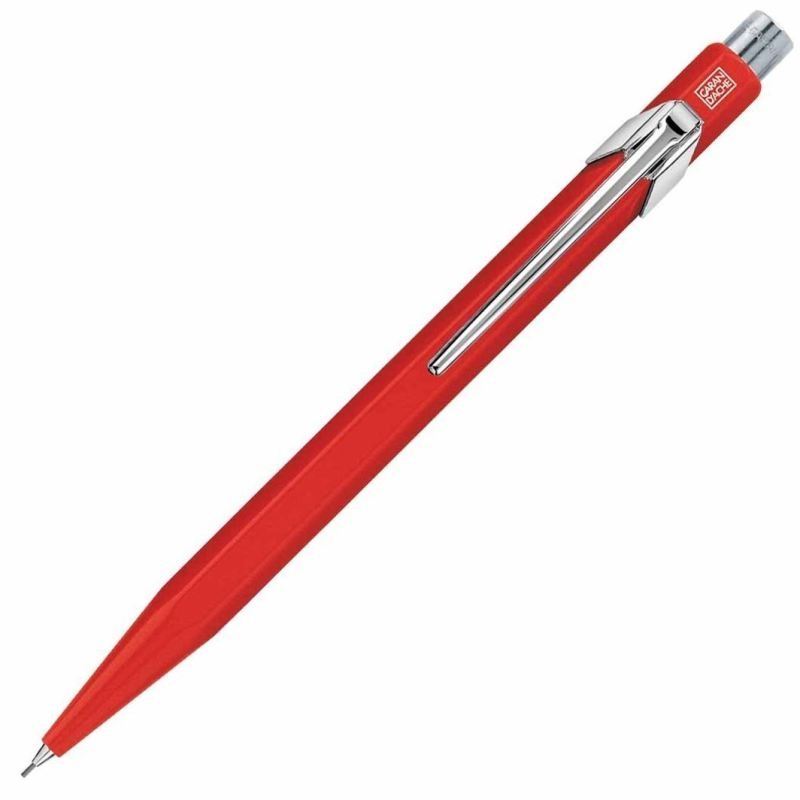
Caran d'Ache 844 Metal Red Mechanical Pencil
Brand: Caran d'Ache
Swiss made Caran d'Ache Metal Collection 0.7 mm pencil. Caran d'Ache Metal Collection pencils are recognizable by their hexagonal shape, inspired by Caran d'Ache's classic pencil design. They are appreciated for their light body. Cap removes to reveal the eraser.
Category: Office Supplies > Office Instruments > Writing & Drawing Instruments > Pens & Pencils > Pencils > Writing Pencils > Mechanical Pencils